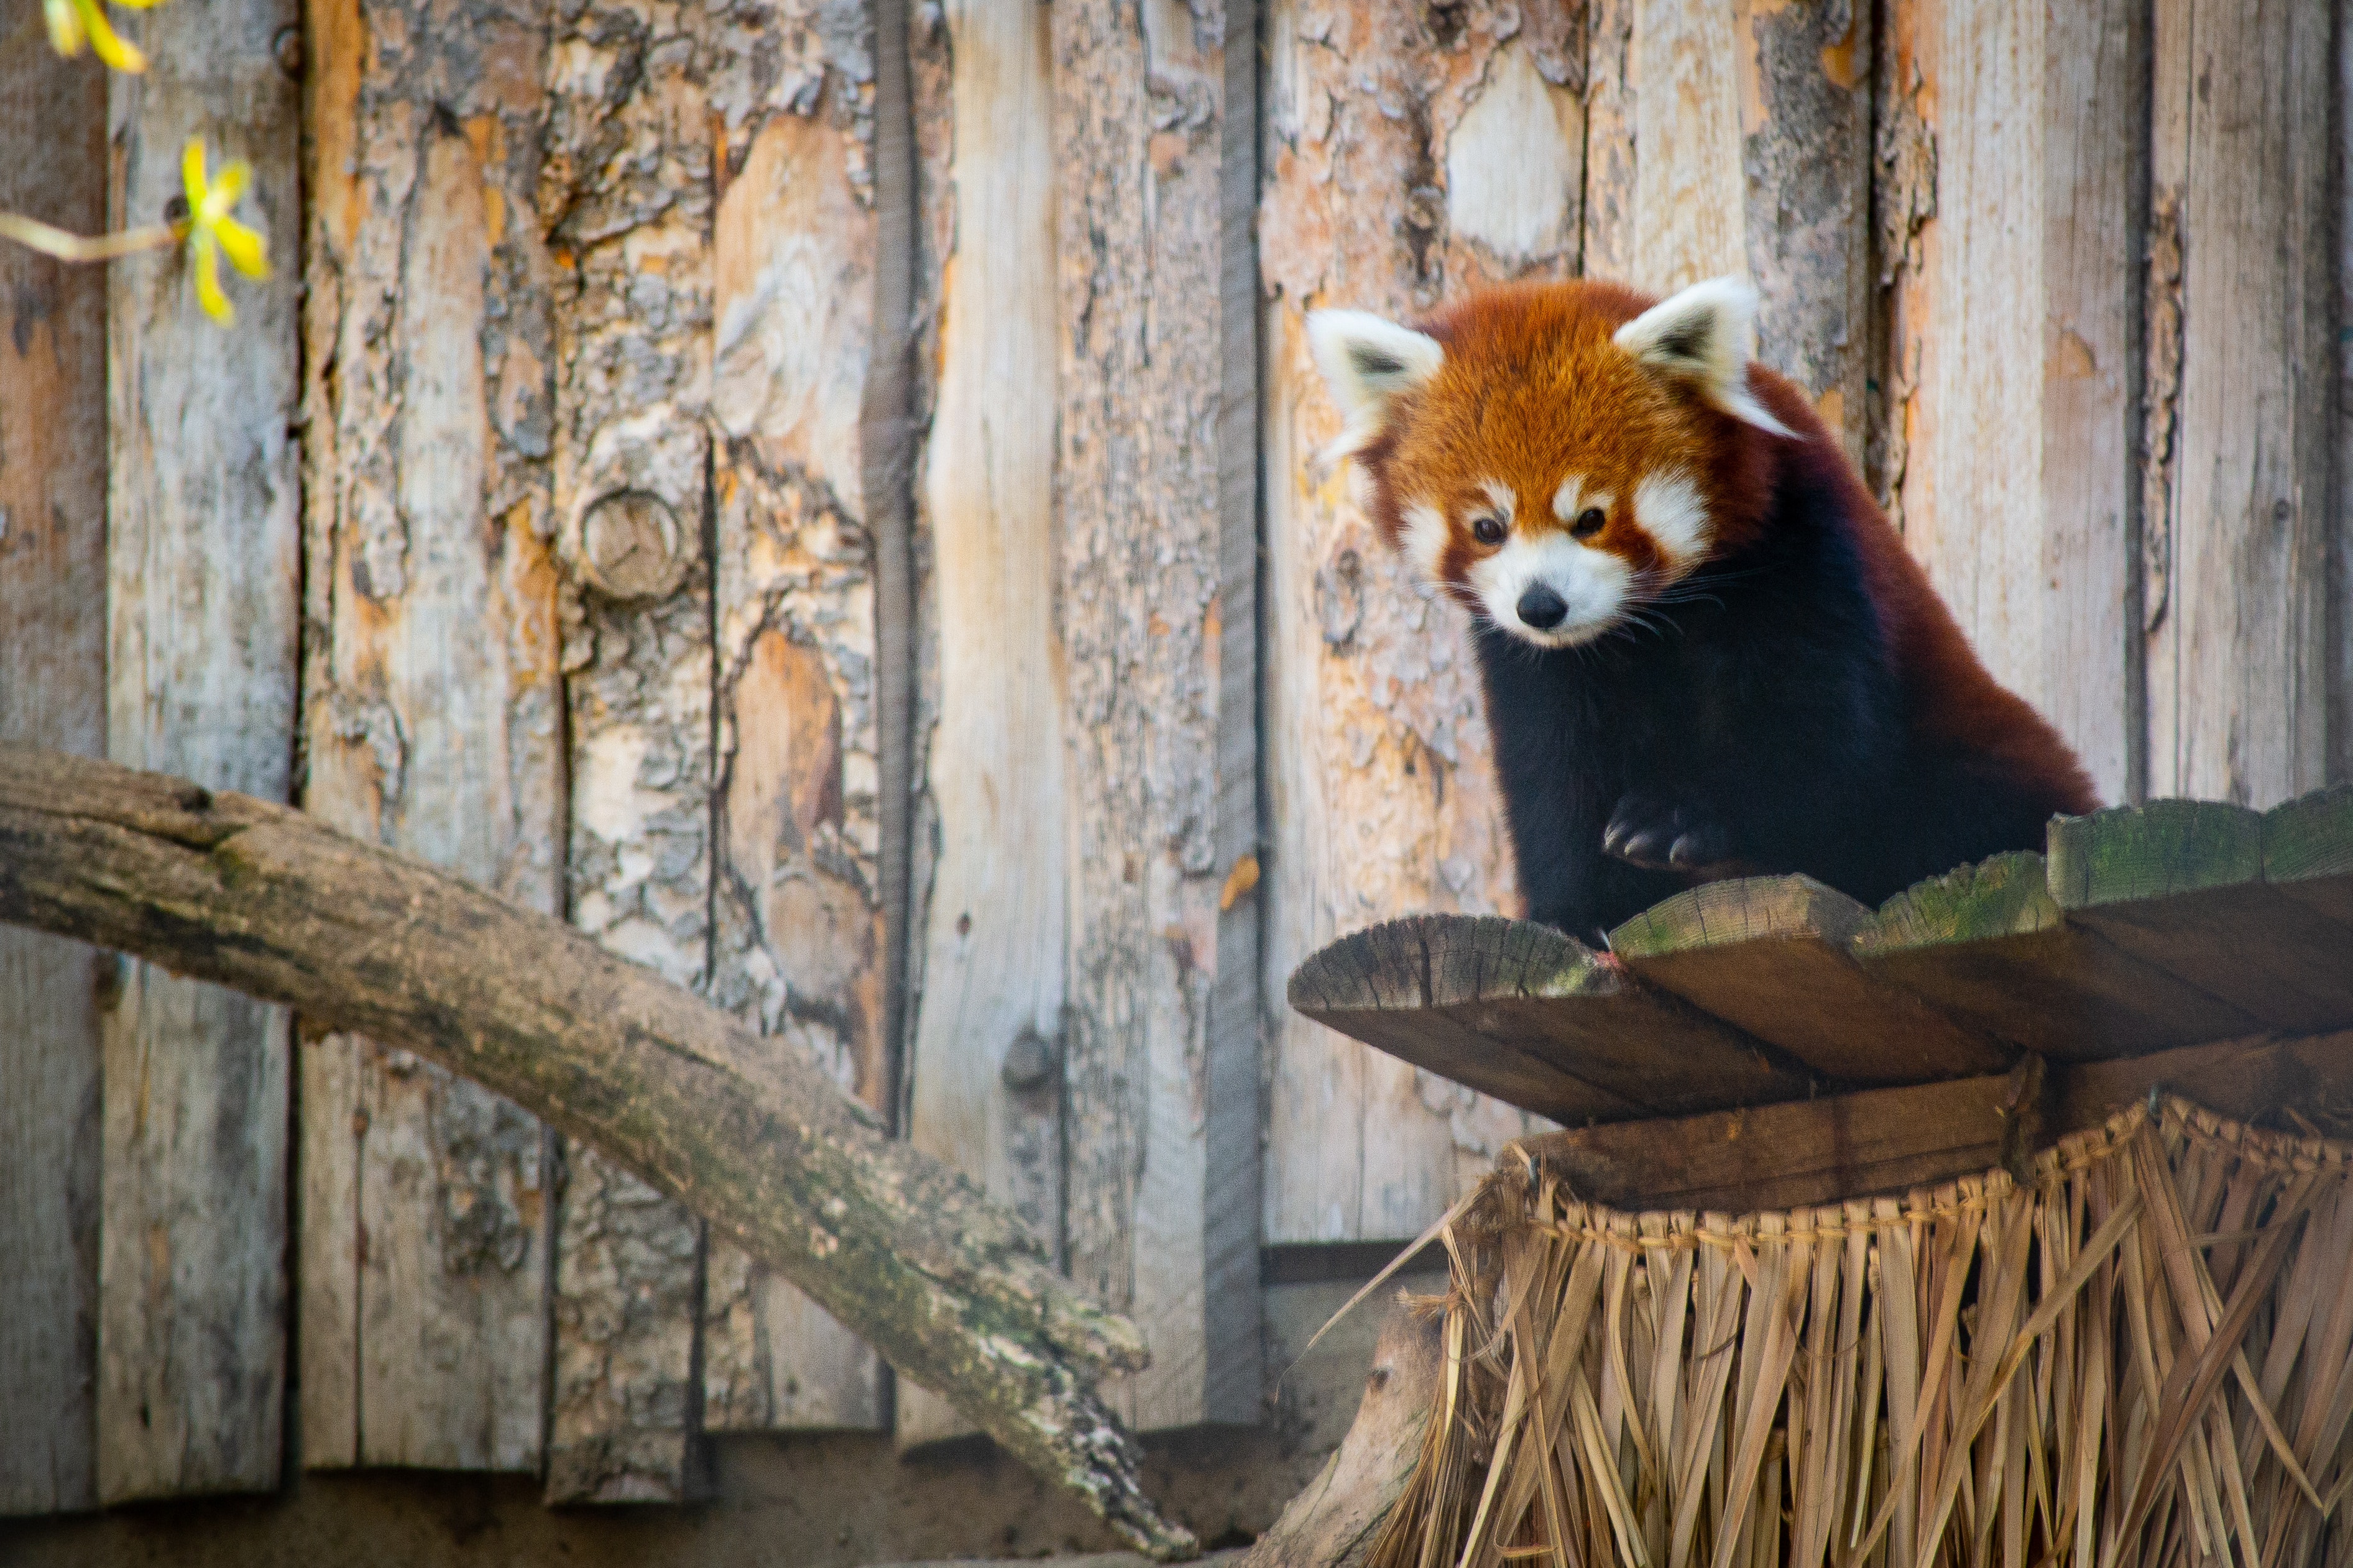
red panda, mammal, carnivore, wildlife, zoo, terrestrial animal, organism, tree, adaptation, wood, bear, trunk, whiskers, fawn, tail